Belus Smawley

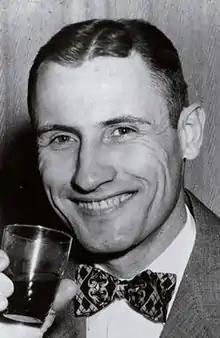
Smawley in a Bennett's Prune Juice advertisement, circa 1950.

Belus Van Smawley (March 20, 1918 – April 24, 2003) was an American basketball player and coach. He formerly held the record for longest game-winning buzzer-beater in NBA history, hitting one from 50 feet on November 25, 1948.